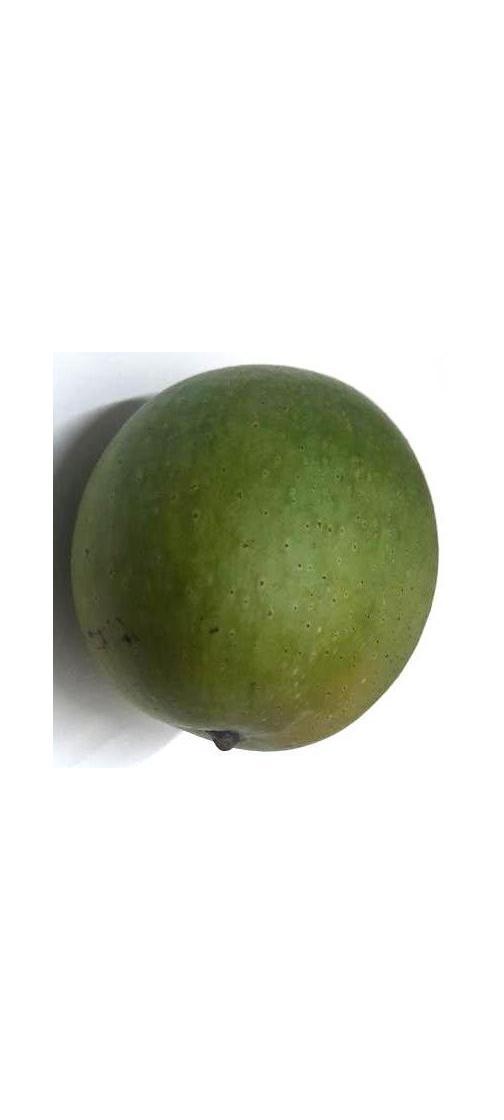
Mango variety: Ashshina Zhinuk